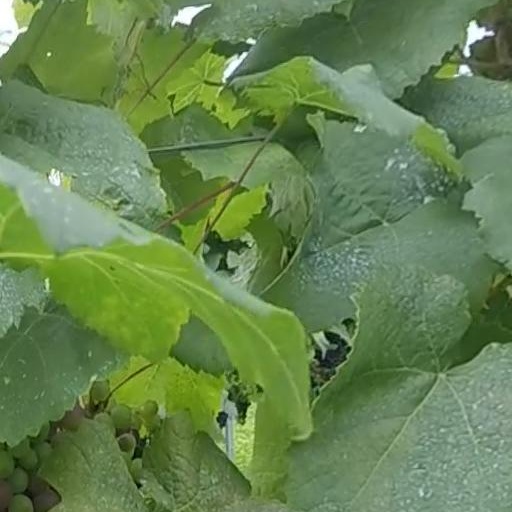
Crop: grape